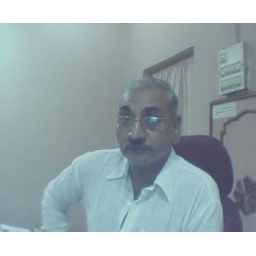
s.n.tat in office chair